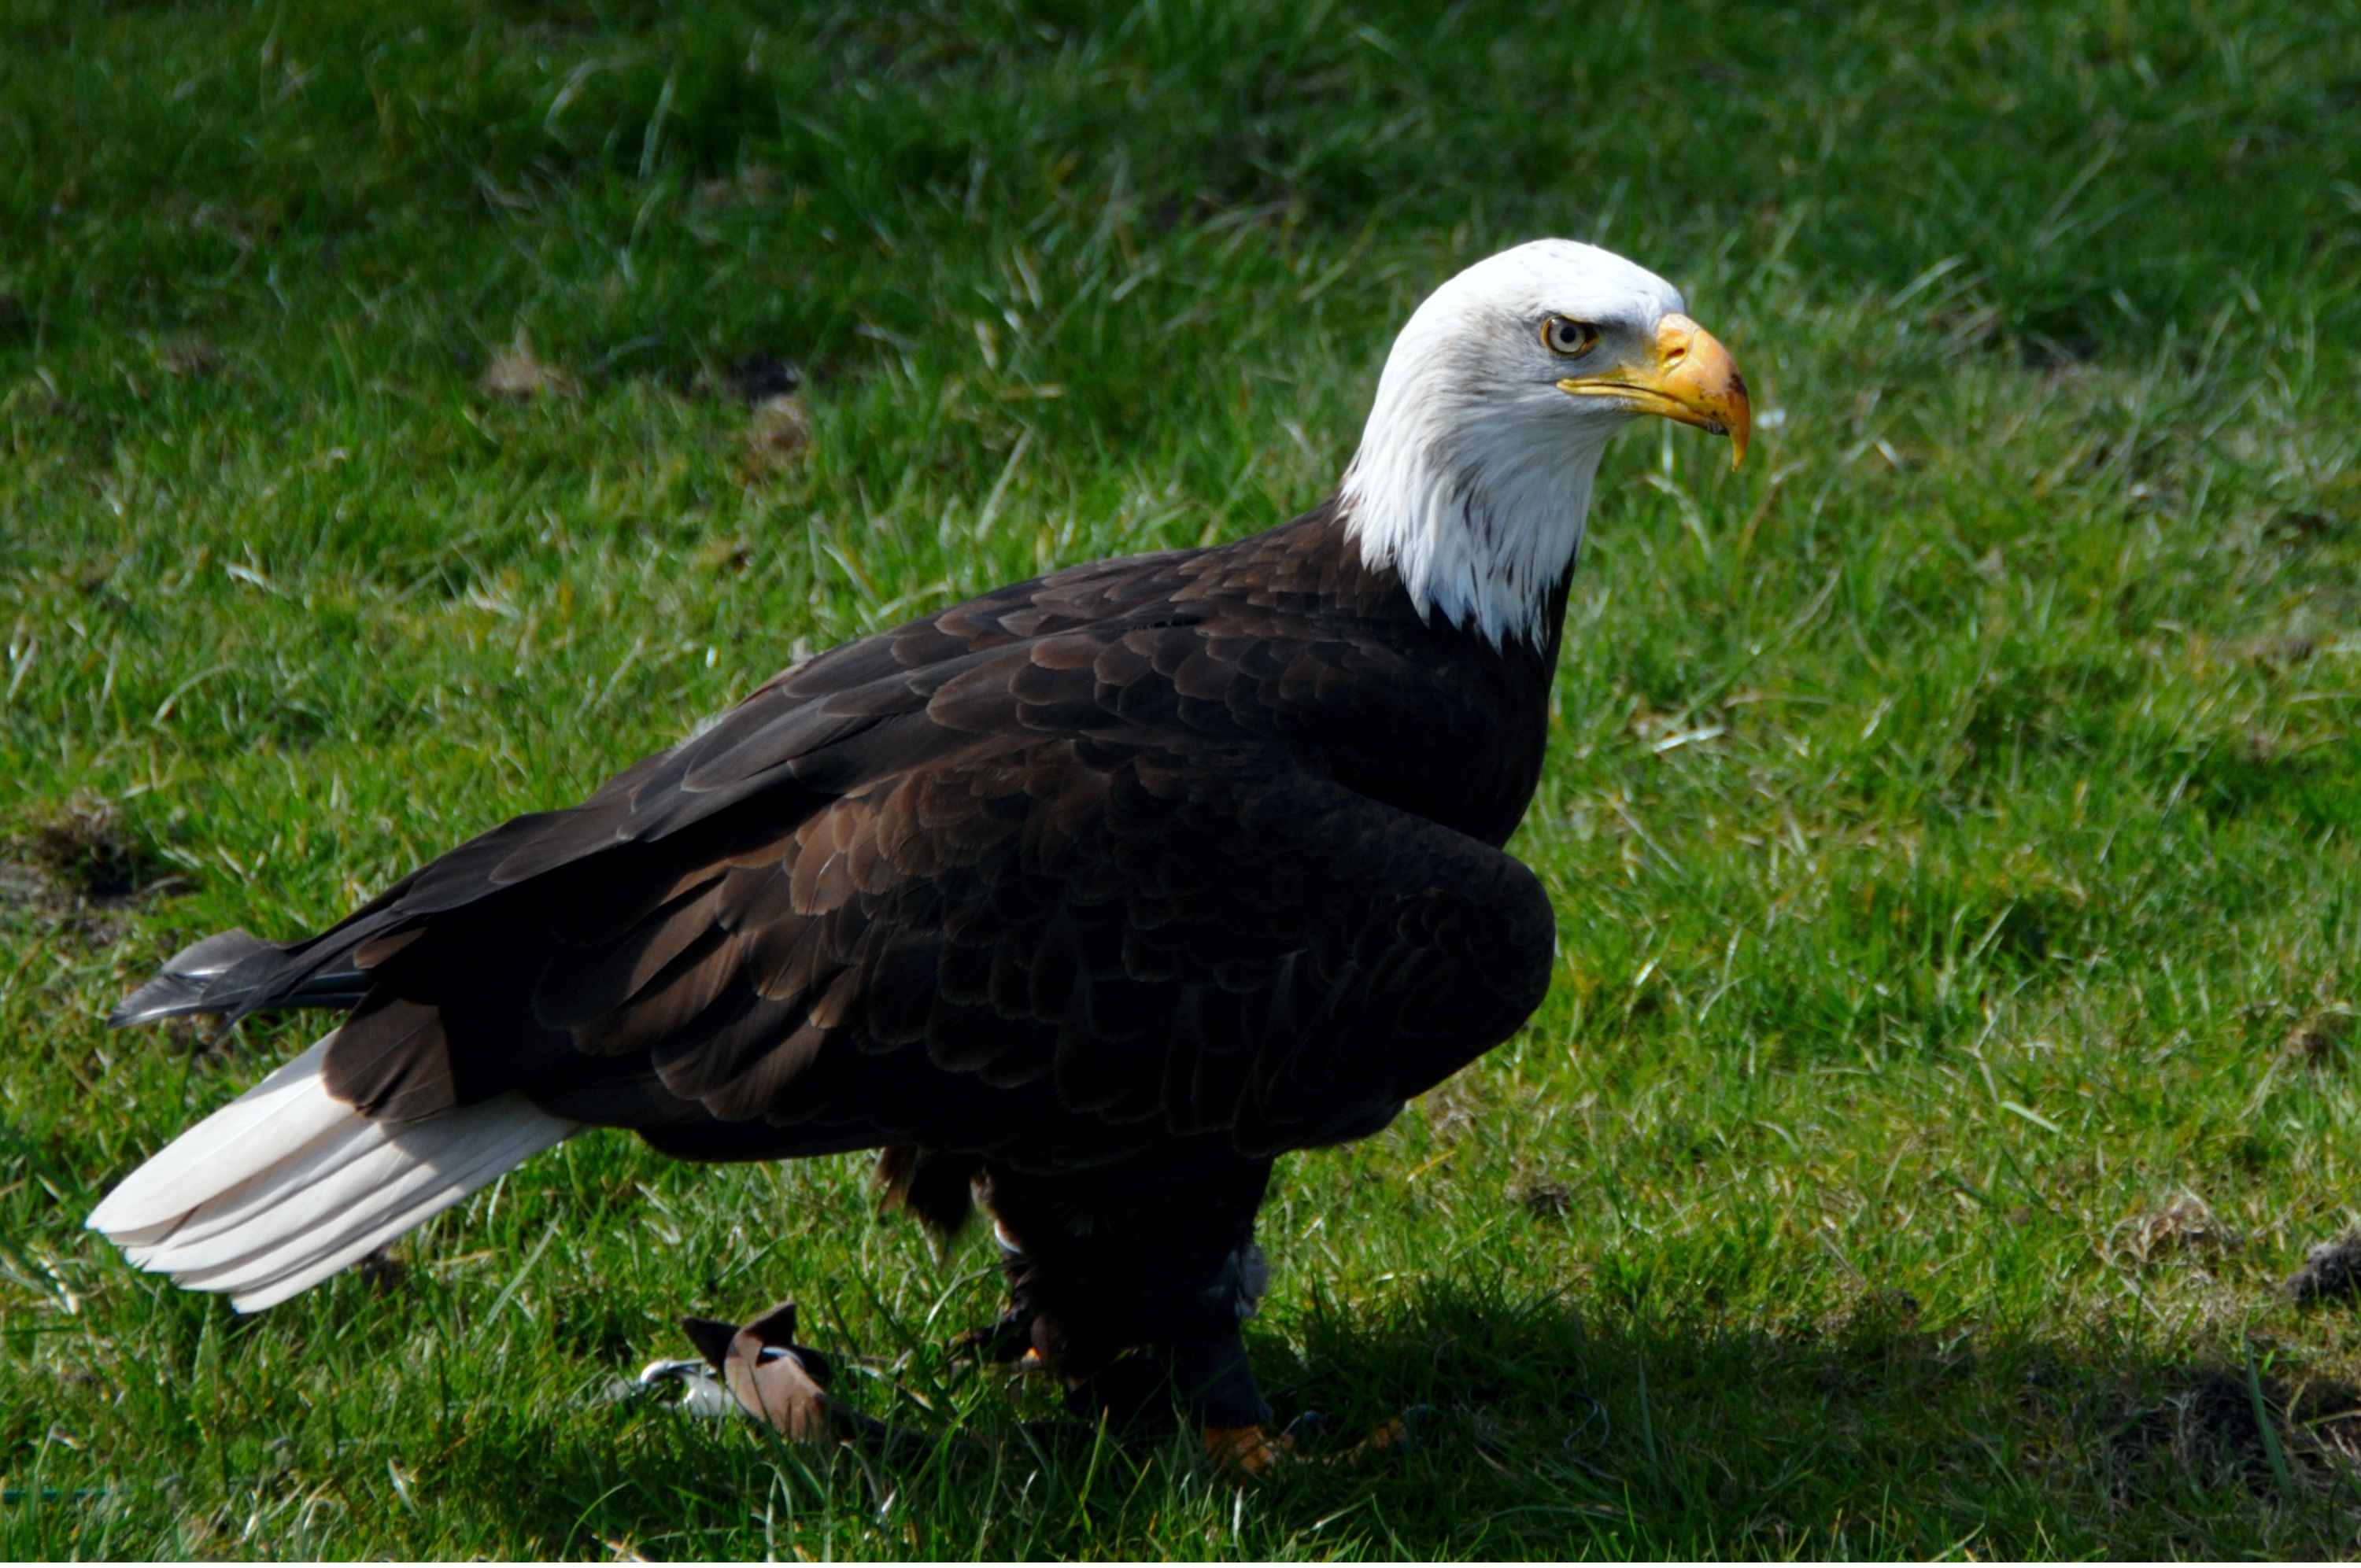
bird, wing, animal, wildlife, beak, usa, eagle, close, fauna, raptor, majestic, bird of prey, bald eagle, vertebrate, bill, vulture, adler, coat of arms of bird, accipitriformes